Izet Dibra

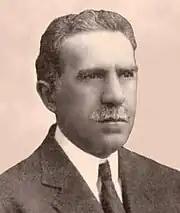
Izet Shatku (Dibra)

Izet Dibra (1878 – 1964) born Izet Shatku was an Albanian politician and mayor of Tirana from 1927 to 1928. He also served as minister of public works in Pandeli Evangjeli's cabinet. His brother Faik had served as attorney general and minister of justice.